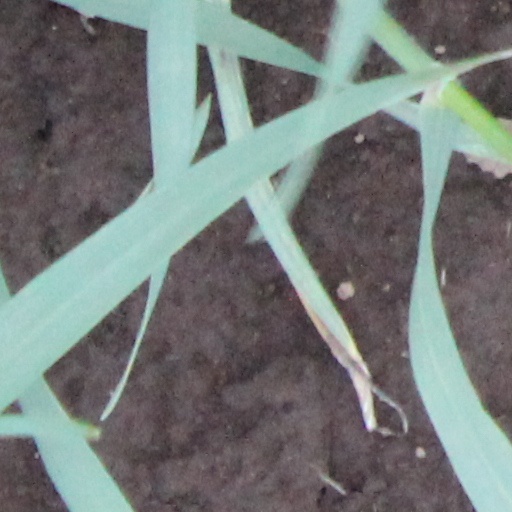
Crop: wheat